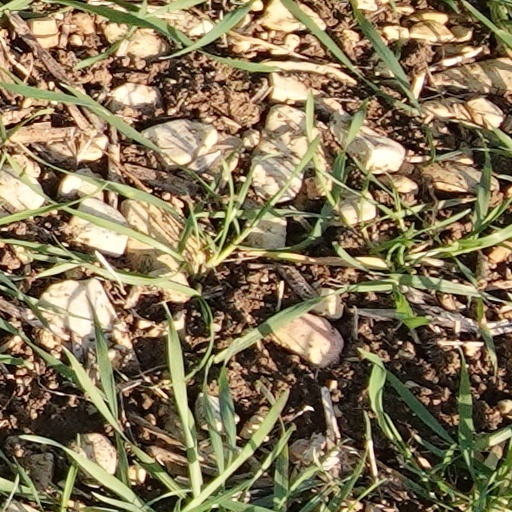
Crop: wheat